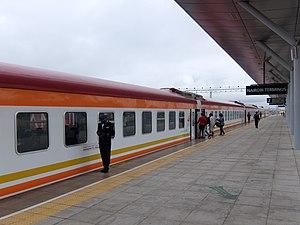
La ligne de chemin de fer à voie normale de Mombasa à Nairobi, connue localement sous le nom de SGR, est une ligne de chemin de fer à voie normale au Kenya qui relie la grande ville portuaire de Mombasa, sur l'océan Indien, à Nairobi, la capitale et plus grande ville du pays. Cette ligne est tracée parallèlement à l'ancienne ligne à voie étroite du Chemin de fer de l'Ouganda, achevée en 1901 sous la domination coloniale britannique. Le plan directeur des chemins de fer d'Afrique de l'Est prévoit que la ligne de Mombasa à Nairobi sera reliée à d'autres lignes à voie normale en cours de construction dans la Communauté d'Afrique de l'Est.